Question: Please indicate a possible affordance area of baseball bat that can be used for hitting
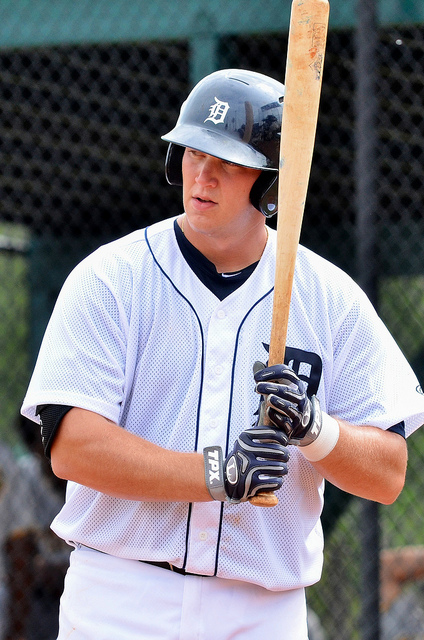
Answer: [276.5, 1.5, 326.5, 170.5]